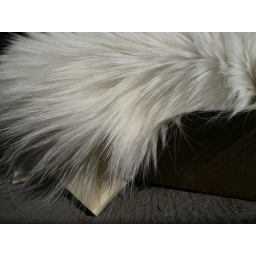
cat parts in a box